Kaneto Shindo

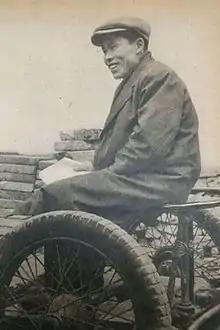
Kaneto Shindō

was a Japanese film director, screenwriter, film producer, and writer, who directed 48 films and wrote scripts for 238. His best known films as a director include "Children of Hiroshima", "The Naked Island", "Onibaba", "Kuroneko" and "A Last Note". His screenplays were filmed by directors such as Kenji Mizoguchi, Kōzaburō Yoshimura, Kon Ichikawa, Keisuke Kinoshita, Seijun Suzuki, and Tadashi Imai.